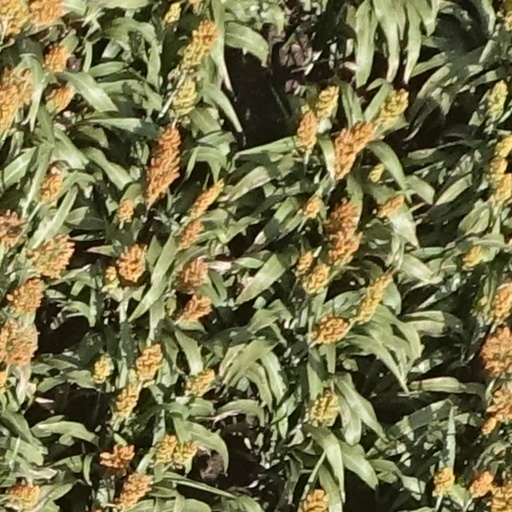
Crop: sorghum